Abbasid art

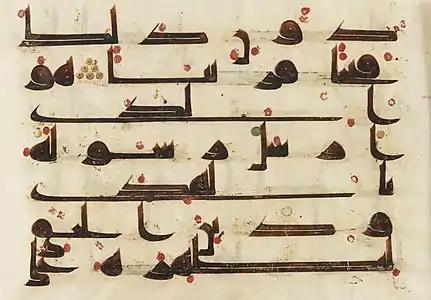
Folio from an 8th-9th century Qur'an

der the Abbasids in Iraq stucco decoration developed more abstract motifs, as seen in the 9th-century palaces of Samarra. Three styles are distinguished by modern scholars: "style A" consists of vegetal motifs, including vine leaves, derived from more traditional Byzantine and Levantine styles; "style B" is a more abstract and stylized version of these motifs; and "style C", also known as the "beveled" style, is entirely abstract, consisting of repeating symmetrical forms of curved lines ending in spirals. The Abbasid style became popular throughout the lands of the Abbasid Caliphate and is found as far as Afghanistan (e.g. the Nine Dome Mosque in Balkh) and Egypt (e.g. Ibn Tulun Mosque).